Robert Plaga

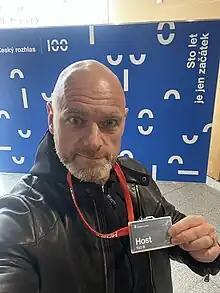
Plaga in 2023

Robert Plaga (born 21 July 1978) is a Czech politician and university teacher. He served as Minister of Education, Youth and Sports in the Cabinet of Andrej Babiš.